Edward Rolle

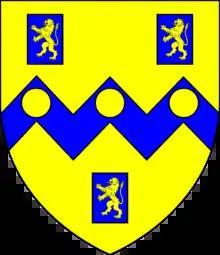
Arms of Rolle: "Or, on a fesse dancetté between three billets azure each charged with a lion rampant of the first three bezants"

Edward Rolle (27 April 1703 – 30 June 1791), known as the Captain or Captain Rolle, was an English author, poet, and Anglican vicar. Rolle was one of a little group of New College men whose essays in verse enjoyed a temporary existence in miscellany, including fellow Wykehamists Christopher Pitt, Edward Young, and Joseph Spence.